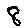
Label: 8